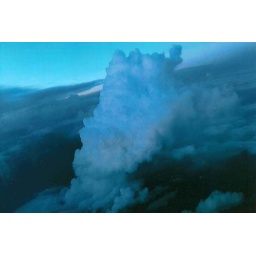
Gods beautiful sky from the airplane before landing in Memphis